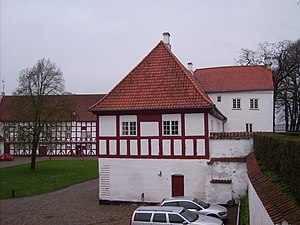
Aalborghus / Regnskabsslottet
Kig ind i gården
Aalborghus Slot er et slot, der ligger i det centrale Aalborg og er opført 1539-53 af Christian III ved Martin Bussert til erstatning af det Aalborghus, som blev ødelagt under Grevens Fejde. Slottet er firelænget og ligger bag volde nær Aalborgs havnefront. Aalborghus er Danmarks eneste bevarede regnskabsslot.